Uvalde Consolidated Independent School District

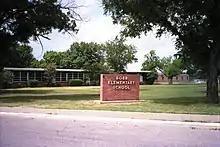
Robb Elementary School in 2015

In 1949, the Batesville Independent School District began sending its students to Uvalde High School.